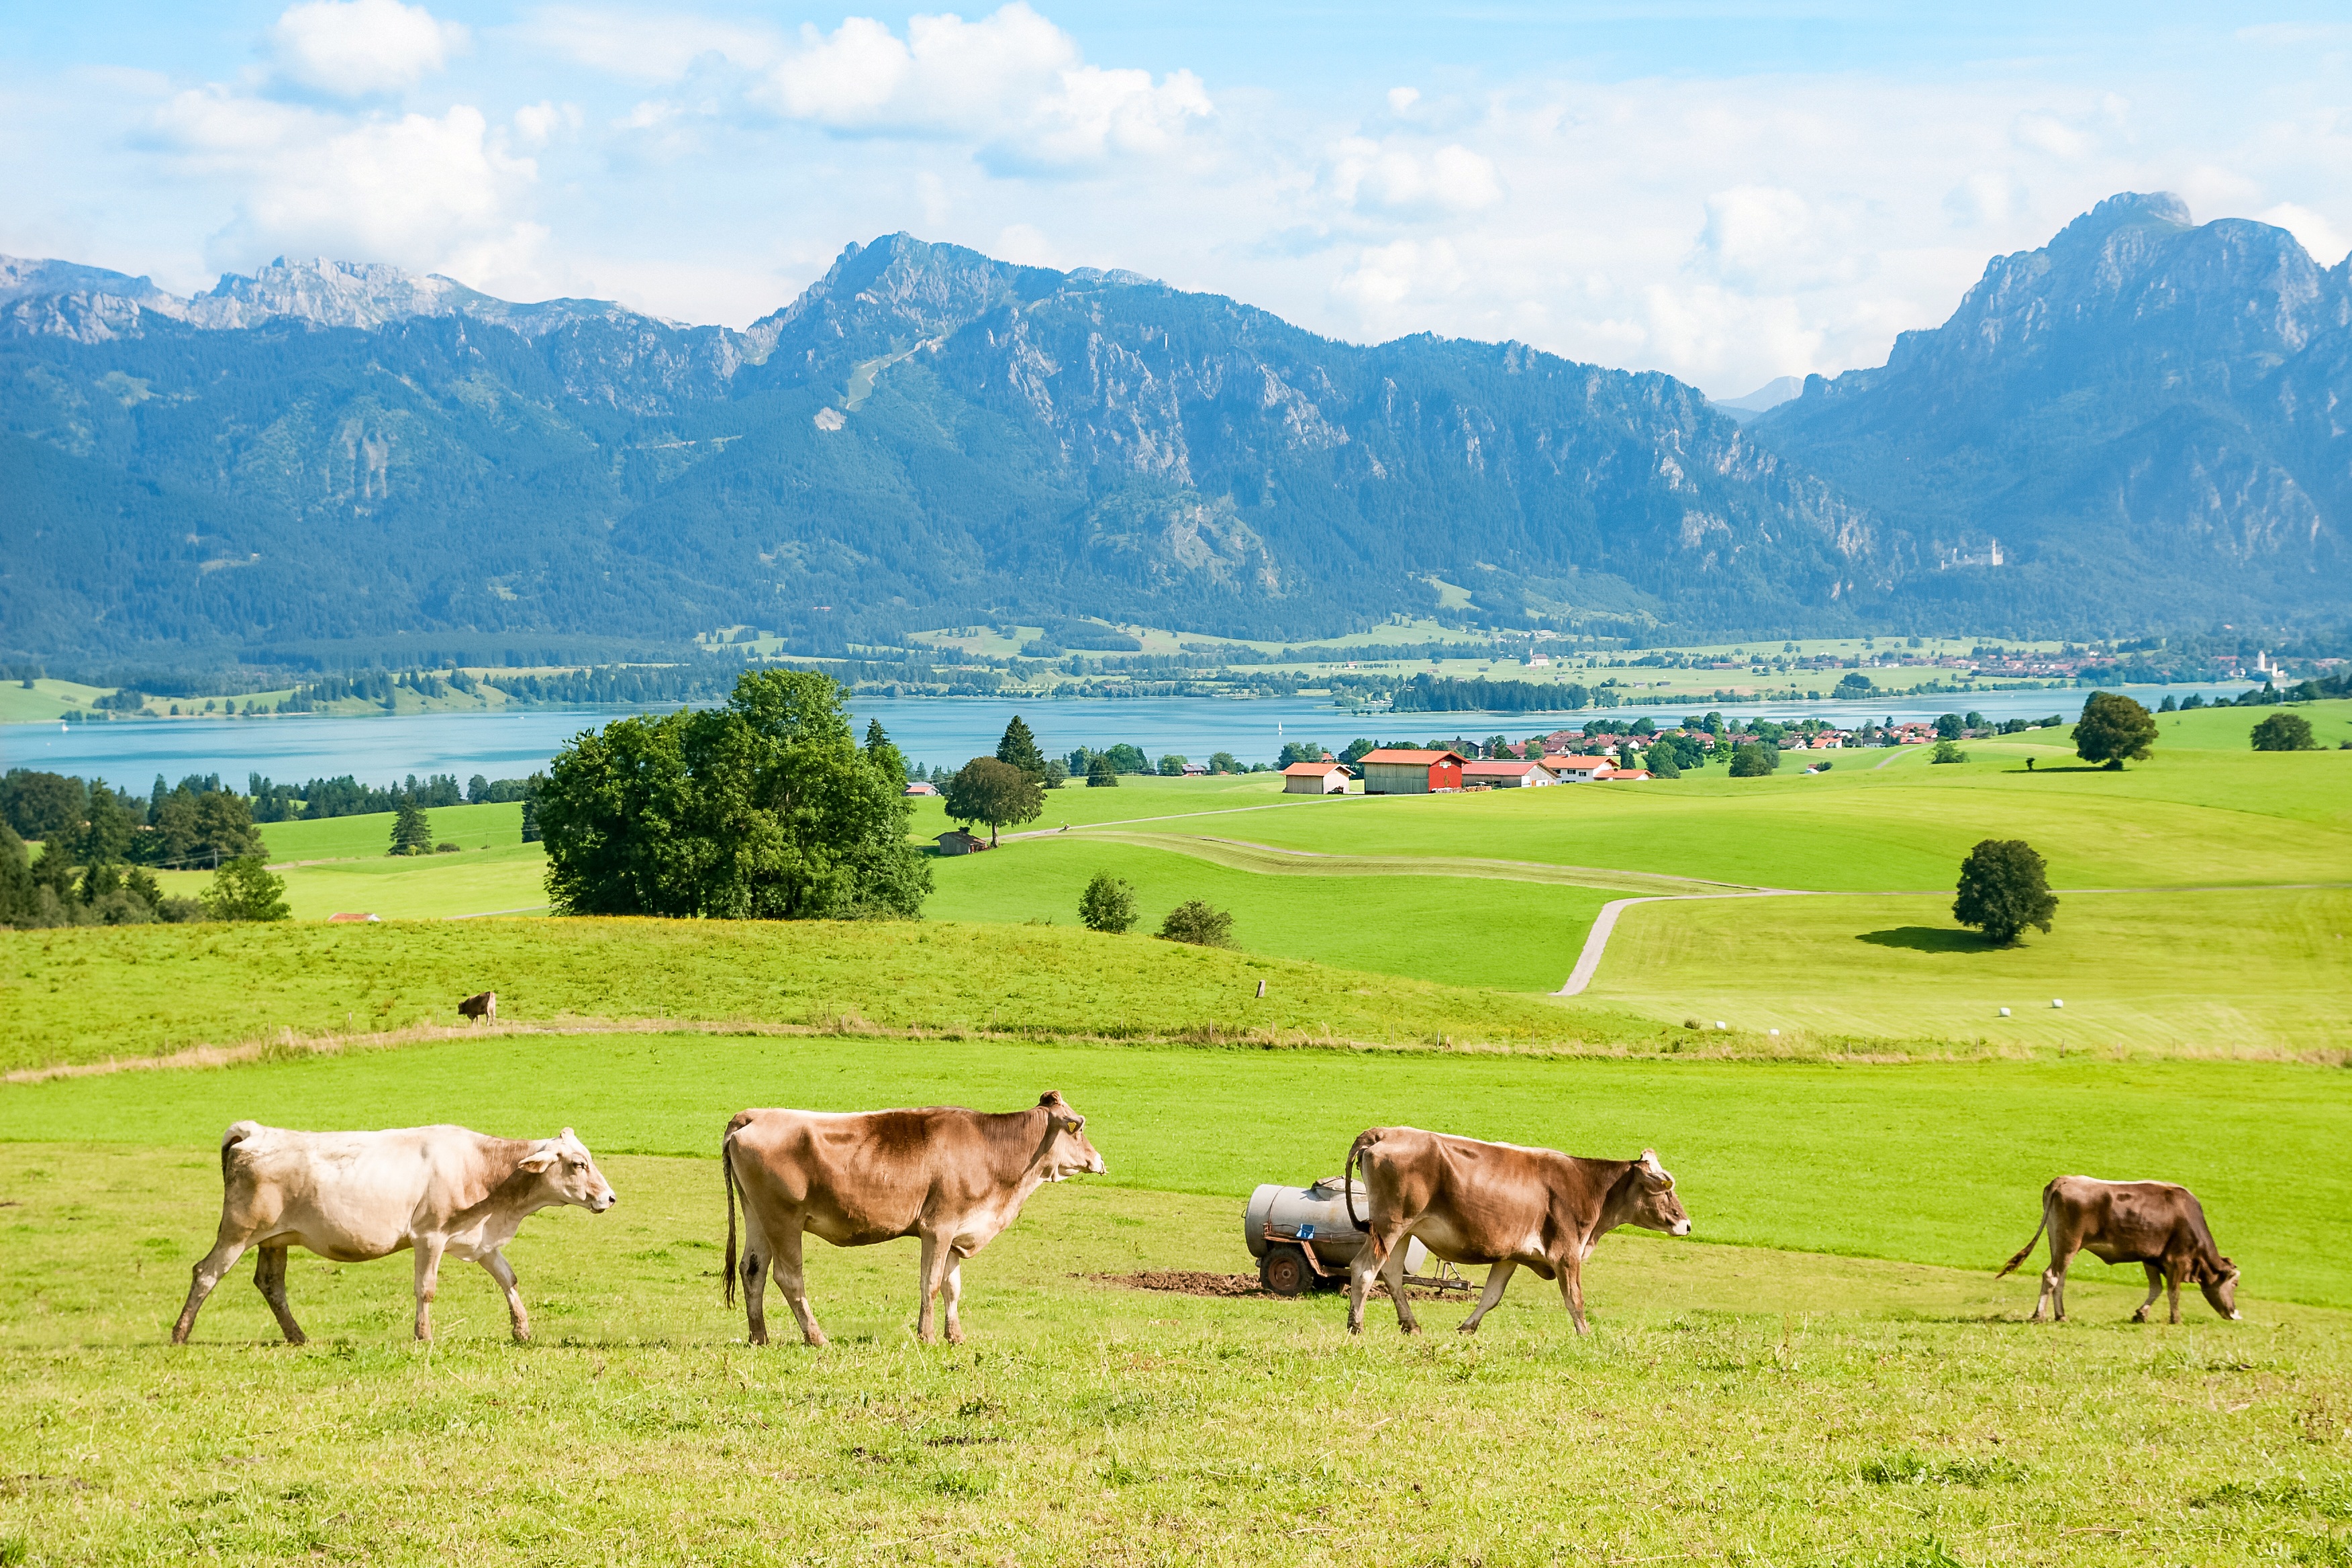
landscape, nature, forest, grass, wilderness, mountain, field, meadow, prairie, lake, valley, mountain range, summer, idyllic, europe, green, herd, pasture, grazing, ranch, alpine, beef, plain, trees, cows, mountains, alps, grassland, plateau, germany, horizontal, bavaria, habitat, idyll, ecosystem, steppe, rural area, in the free, allg u, ostallg u, tegelberg, s uling, lake forggensee, bavarian alps, natural environment, geographical feature, mountainous landforms, cattle like mammal